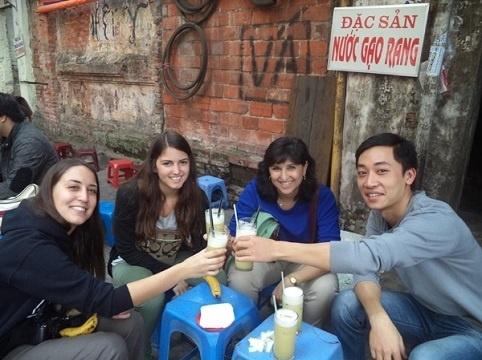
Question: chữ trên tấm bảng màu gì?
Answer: màu đỏ